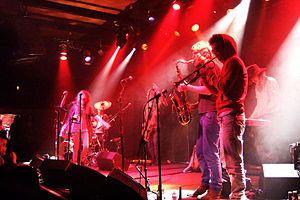
The Asteroids Galaxy Tour
The Asteroids Galaxy Tour er et dansk pop/rock-band bestående af Mette Lindberg og Lars Iversen. Når bandet optræder live, er Mikkel Baltser Dørig, Simon Littauer og Rasmus Littauer med på scenen på hhv. guitar, keyboard og trommer. Bandet er forholdsvis ukendt i Danmark, men har oplevet stor succes i udlandet. I 2014 spillede The Asteroids Galaxy Tour for flere tusinde tilskuere på Lowlands Festivalen i Nederlandene. Til sammenligning oplevede bandet i 2012 at spille for 15 tilskuere i Kolding.